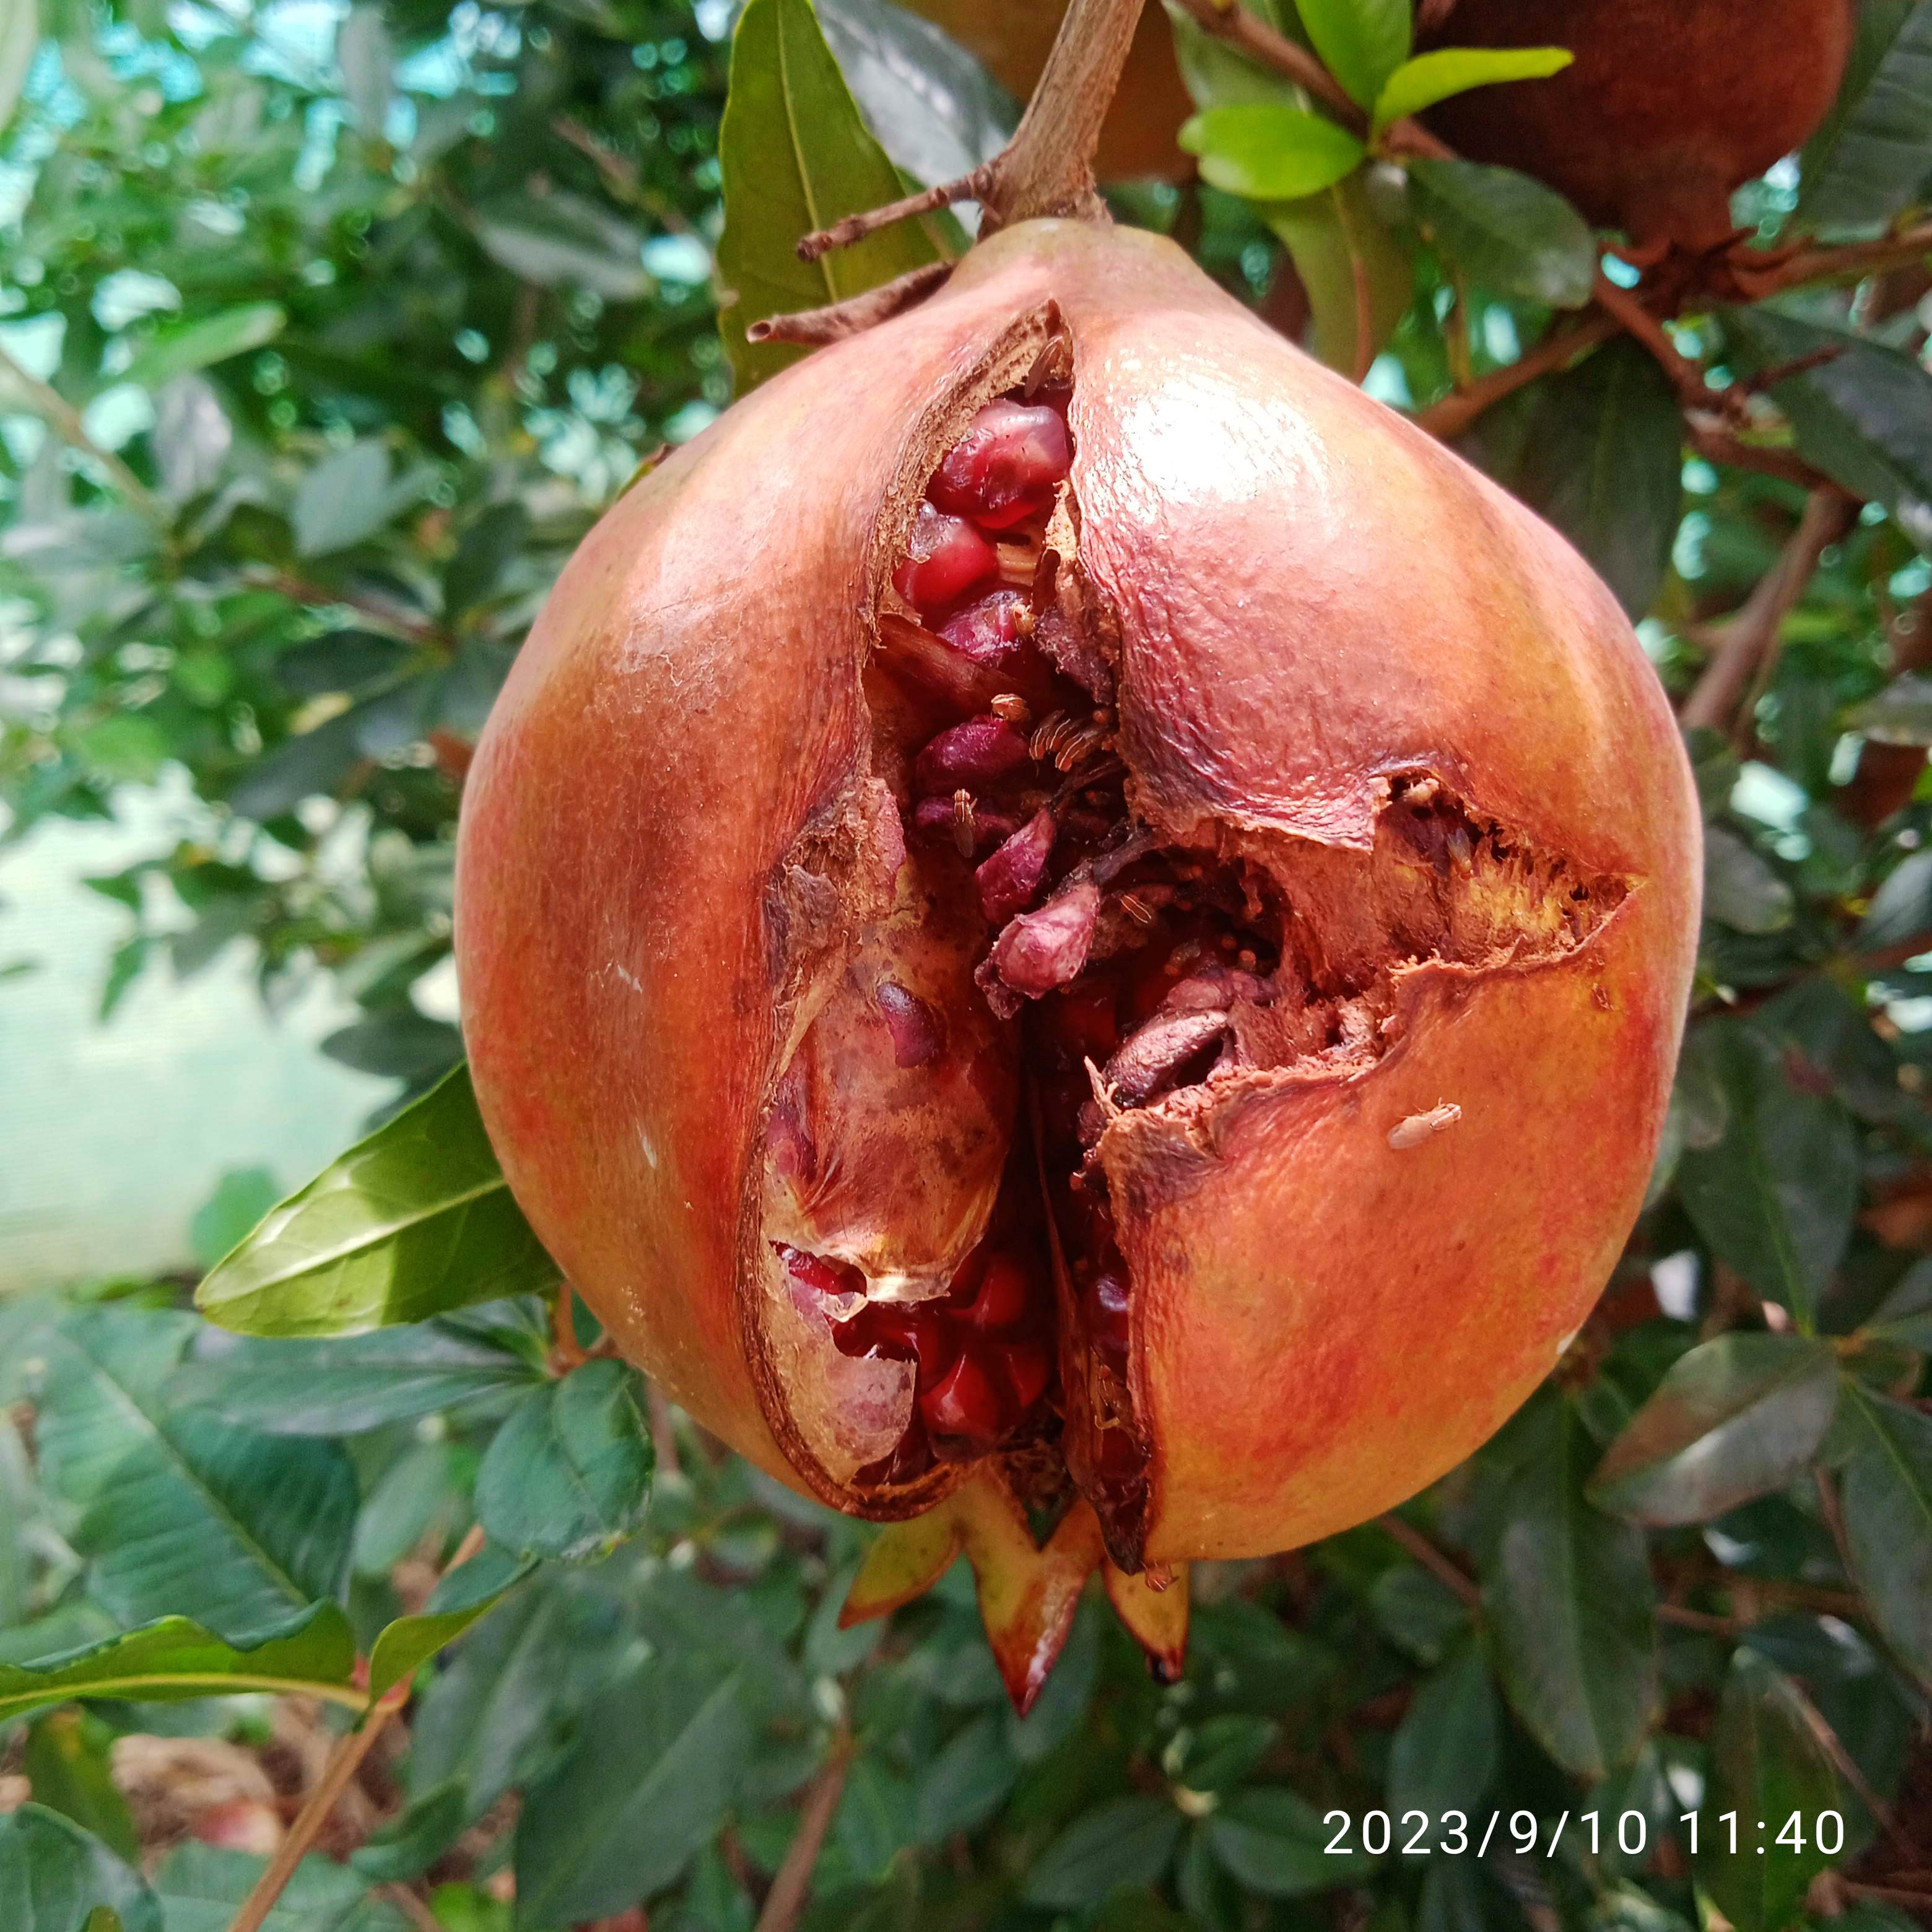
Label: Bacterial_Blight